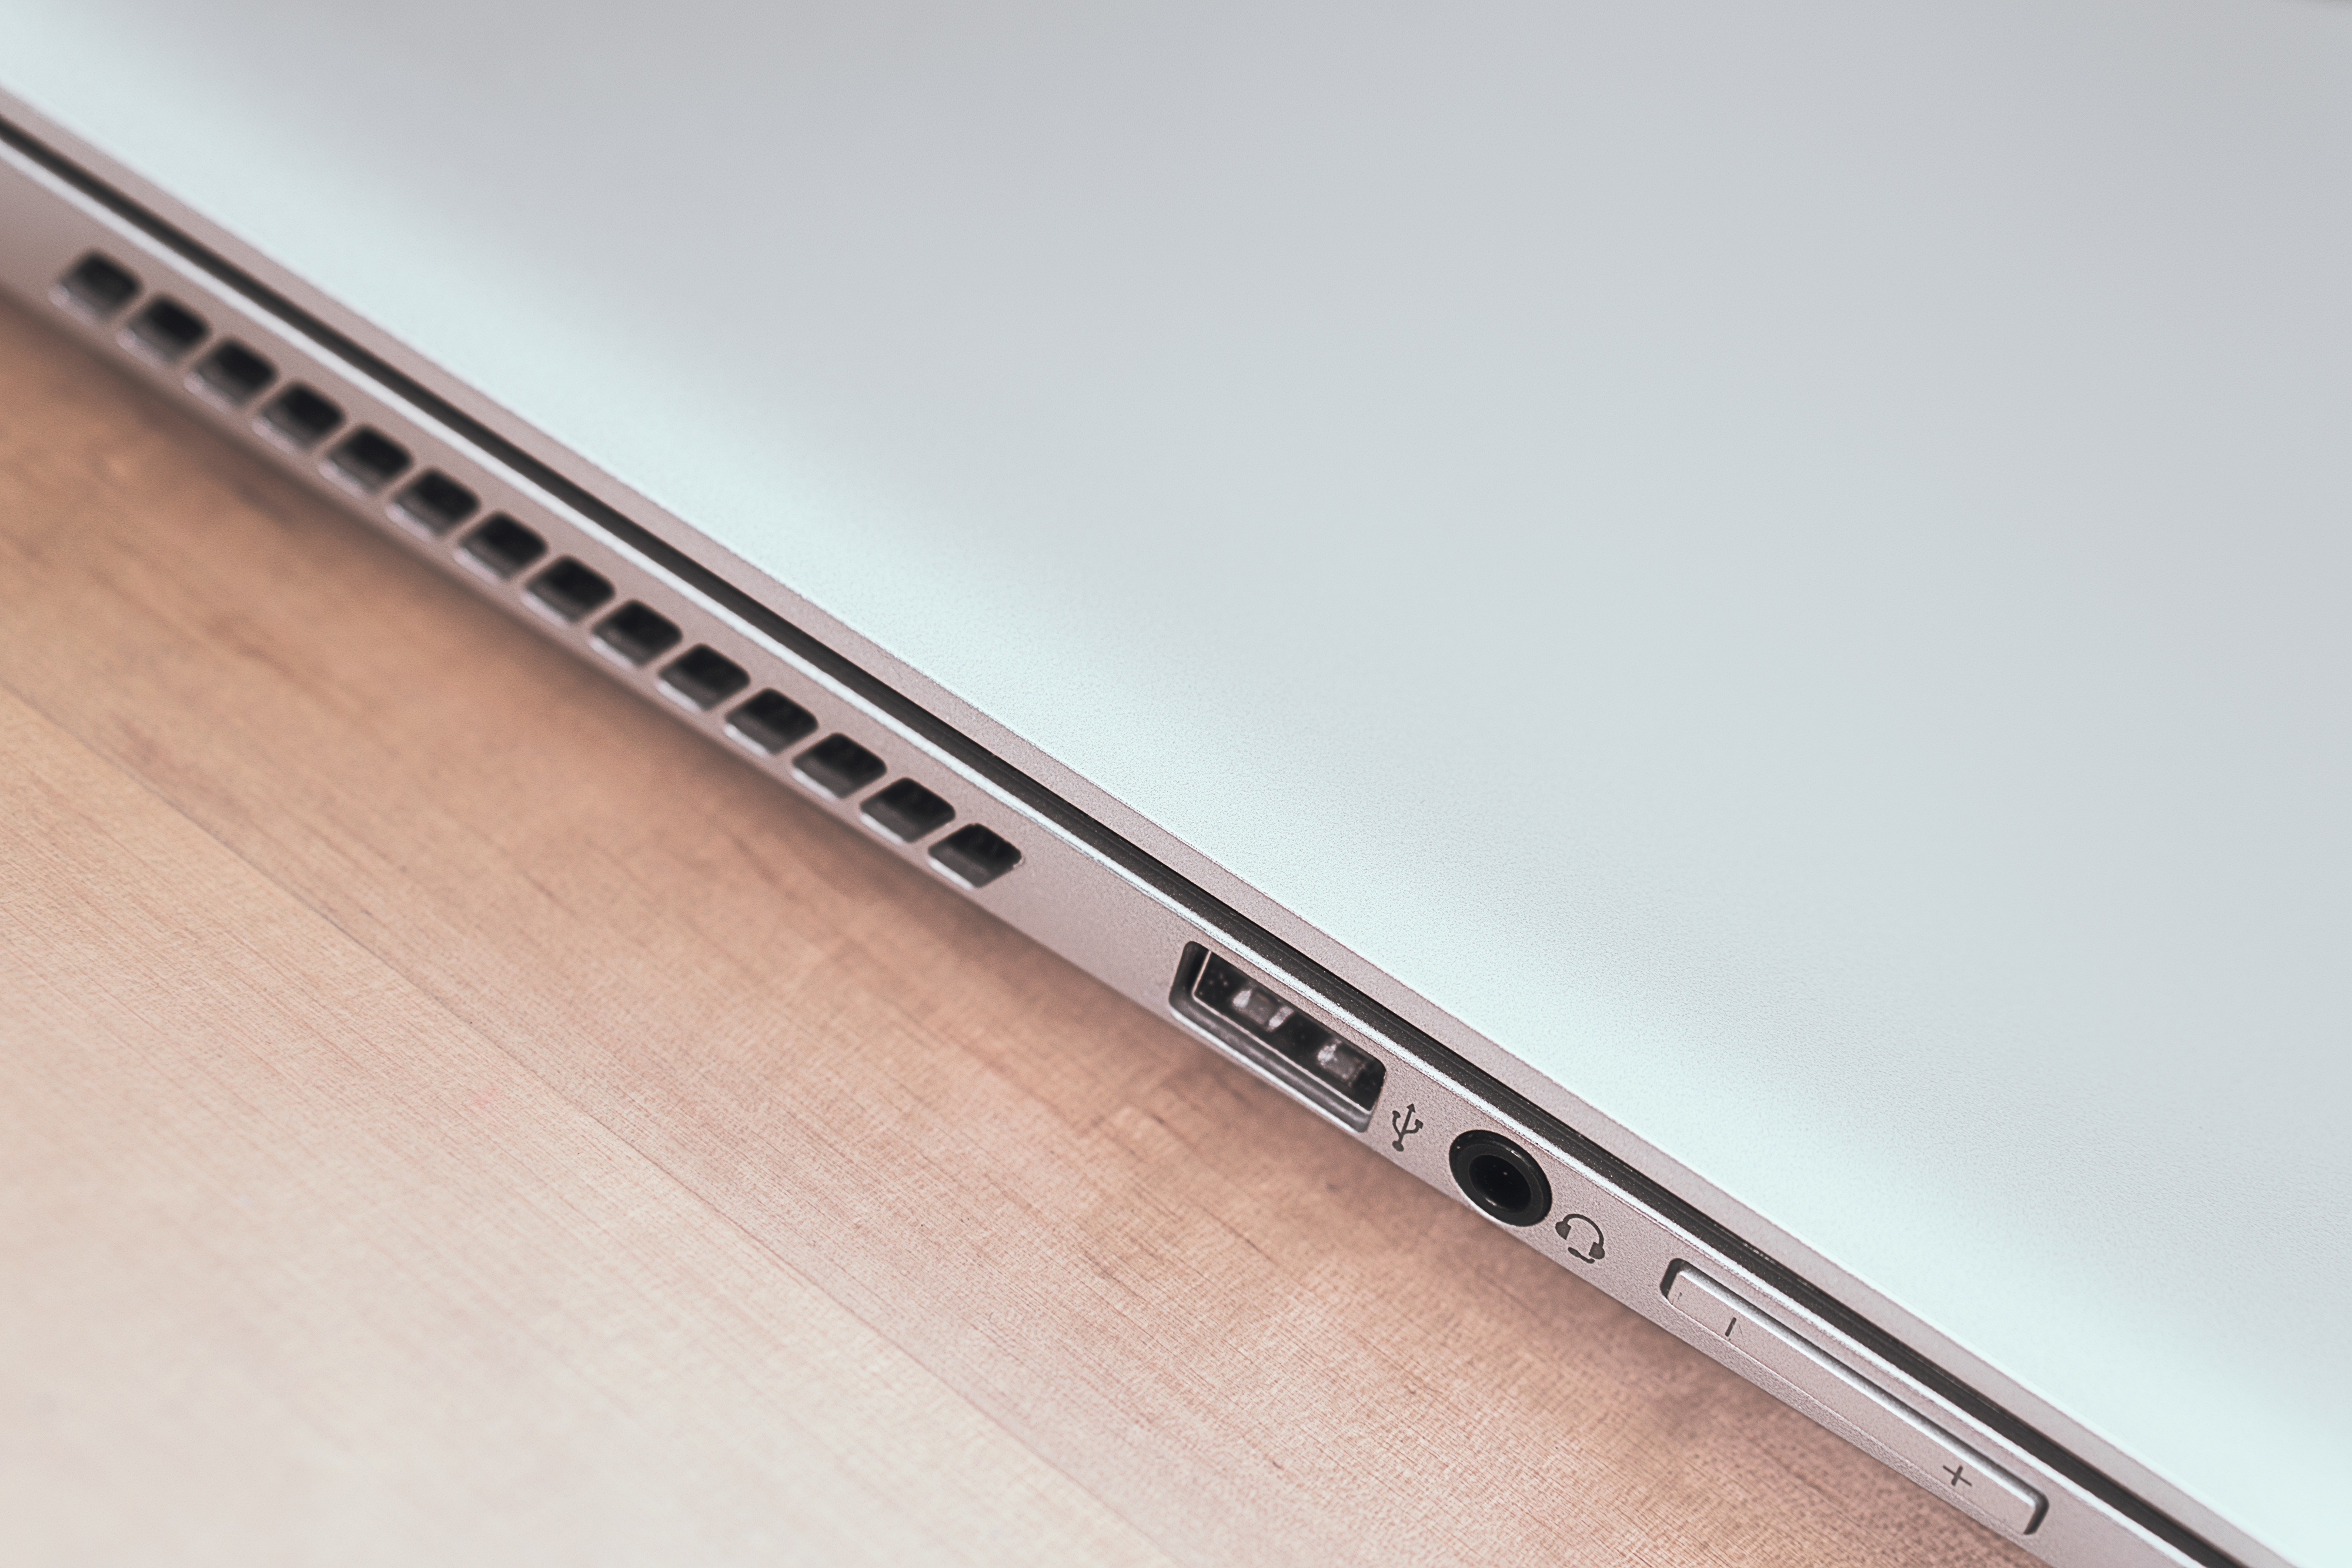
laptop, desk, computer, technology, headphone, internet, equipment, gadget, port, modern, fan, electronic, device, close up, product, hardware, usb, pc, connection, volume, input, wireless, plug, slider, output